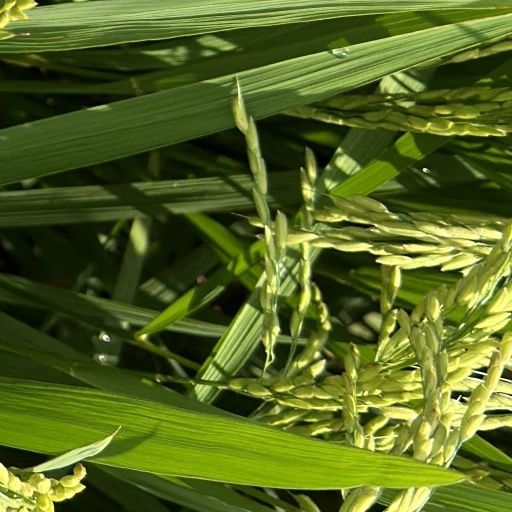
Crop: rice